Multinational state

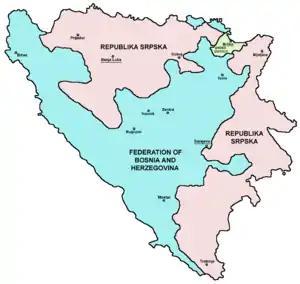
Bosnia and Herzegovina consists of the Federation of Bosnia and Herzegovina (FBiH), the Republika Srpska (RS), and the Brčko District (BD).

Bosnia and Herzegovina is home to three ethnic "constituent peoples": Bosniaks (50.11%), Serbs (30.78%), and Croats (15.43%). The country's political divisions were created by the Dayton Agreement, which recognized a second tier of government comprising two entities: the Federation of Bosnia and Herzegovina (mostly Bosniaks and Croats) and the Republika Srpska (mostly Serbs), with each governing roughly half of the state's territory. A third region, the Brčko District, was governed locally. Today, all three ethnic groups have an equal constitutional status over the entire territory of Bosnia and Herzegovina. The country has a bicameral legislature and a three-member presidency composed of one member of each major ethnic group.